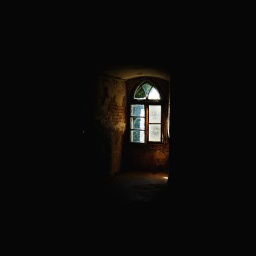
The windows in the castle Georgenburg. Kaliningrad.